Hurricane Lorenzo (2019)

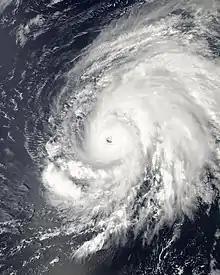
Hurricane Lorenzo near its initial peak intensity on 26 September.

As Lorenzo began to turn slowly northward, the hurricane weakened with the onset of an eyewall replacement cycle and intrusions of dry air. The hurricane bottomed out as a low-end Category3 hurricane on 28 September. Although restrengthening was not forecast due to moderate wind shear and low ocean heat content, Lorenzo defied expectations and rapidly reintensified into a Category4 hurricane upon completing its eyewall replacement. Continuing to intensify, Lorenzo reached Category5 strength at 03:00 UTC on 29 September, becoming the easternmost hurricane of such intensity recorded in the Atlantic basin, surpassing Hugo in 1989.